Bisket Jatra

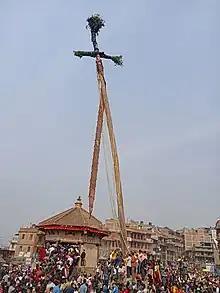
The pair of red banner (Newar: "haliṇ pata)" in displayed in a long wooden pole (Newar: "yasiṇ") at Bhaktapur is locally interpreted as the carcass of two long serpents.

"During the Licchavi Dynasty, the monarch of Bhaktapur, Shivadeva II was troubled by frequent raids from the Kirata and so he sought help from Vajrayogini of Sankhu. The goddess advised Shivadeva to seek "Sekhar Āchāju," a Tantric magician. Upon meeting Sekhar Achaju, the king came to know of the magician's ability to transform himself into a tiger using special rice husks. Thus, when the Kirata attacked next time, the Tantric Sekhar Achaju turned himself into a tiger and then summoned hundreds of tigers from the forest; the combined tiger army scared away the Kirata forces. The king, pleased with Sekhar Achaju welcomed him into Thimi with a "sindoor" throwing festival. Once home, Sekhar Achaju's wife Nararupā, having heard of her husband's secret ability, expressed her wish to see a python ("bi" in Newar) and requested her husband to transform into one. Sekhar Achaju hands Nararupā a handful of his special rice husks, informing her to throw them once she is satisfied with his transformation so that he could revert back to a human. Having informed his wife, Sekhar Achaju uses his Tantric powers to transform himself into a python but upon seeing the snake, Nararupā runs away in terror. Sekhar Achaju as a python, goes after his wife hoping to transform back into a human. While running Nararupa's "jani" (a traditional cloth belt) loosens and in order to make her hands free to tighten it, she puts the special rice husks inside her mouth causing her to transform into a python as well. Since the only other person to know Sekhar Achaju's rice husks was the king himself the couple then crawls to Shivadeva's palace, hoping that the king would revert the spell. Shivadeva not knowing the pythons' true identity orders his men to leave the snakes as it is. Hopeless, the couple kill themselves outside the city. Drought and other mishaps follow the couple's death and Shivadeva once again approaches Sekhar Achaju only to find his house empty. However, two snake trails catches his eye and following the trail, he finds two long python carcasses. Shivadeva finally realizes what had happened and in order to celebrate Sekhar Achaju, the man who had saved his kingdom starts a new festival set around displaying the carcass of the heroic Sekhar Achaju and his wife by tying them in a long pole".